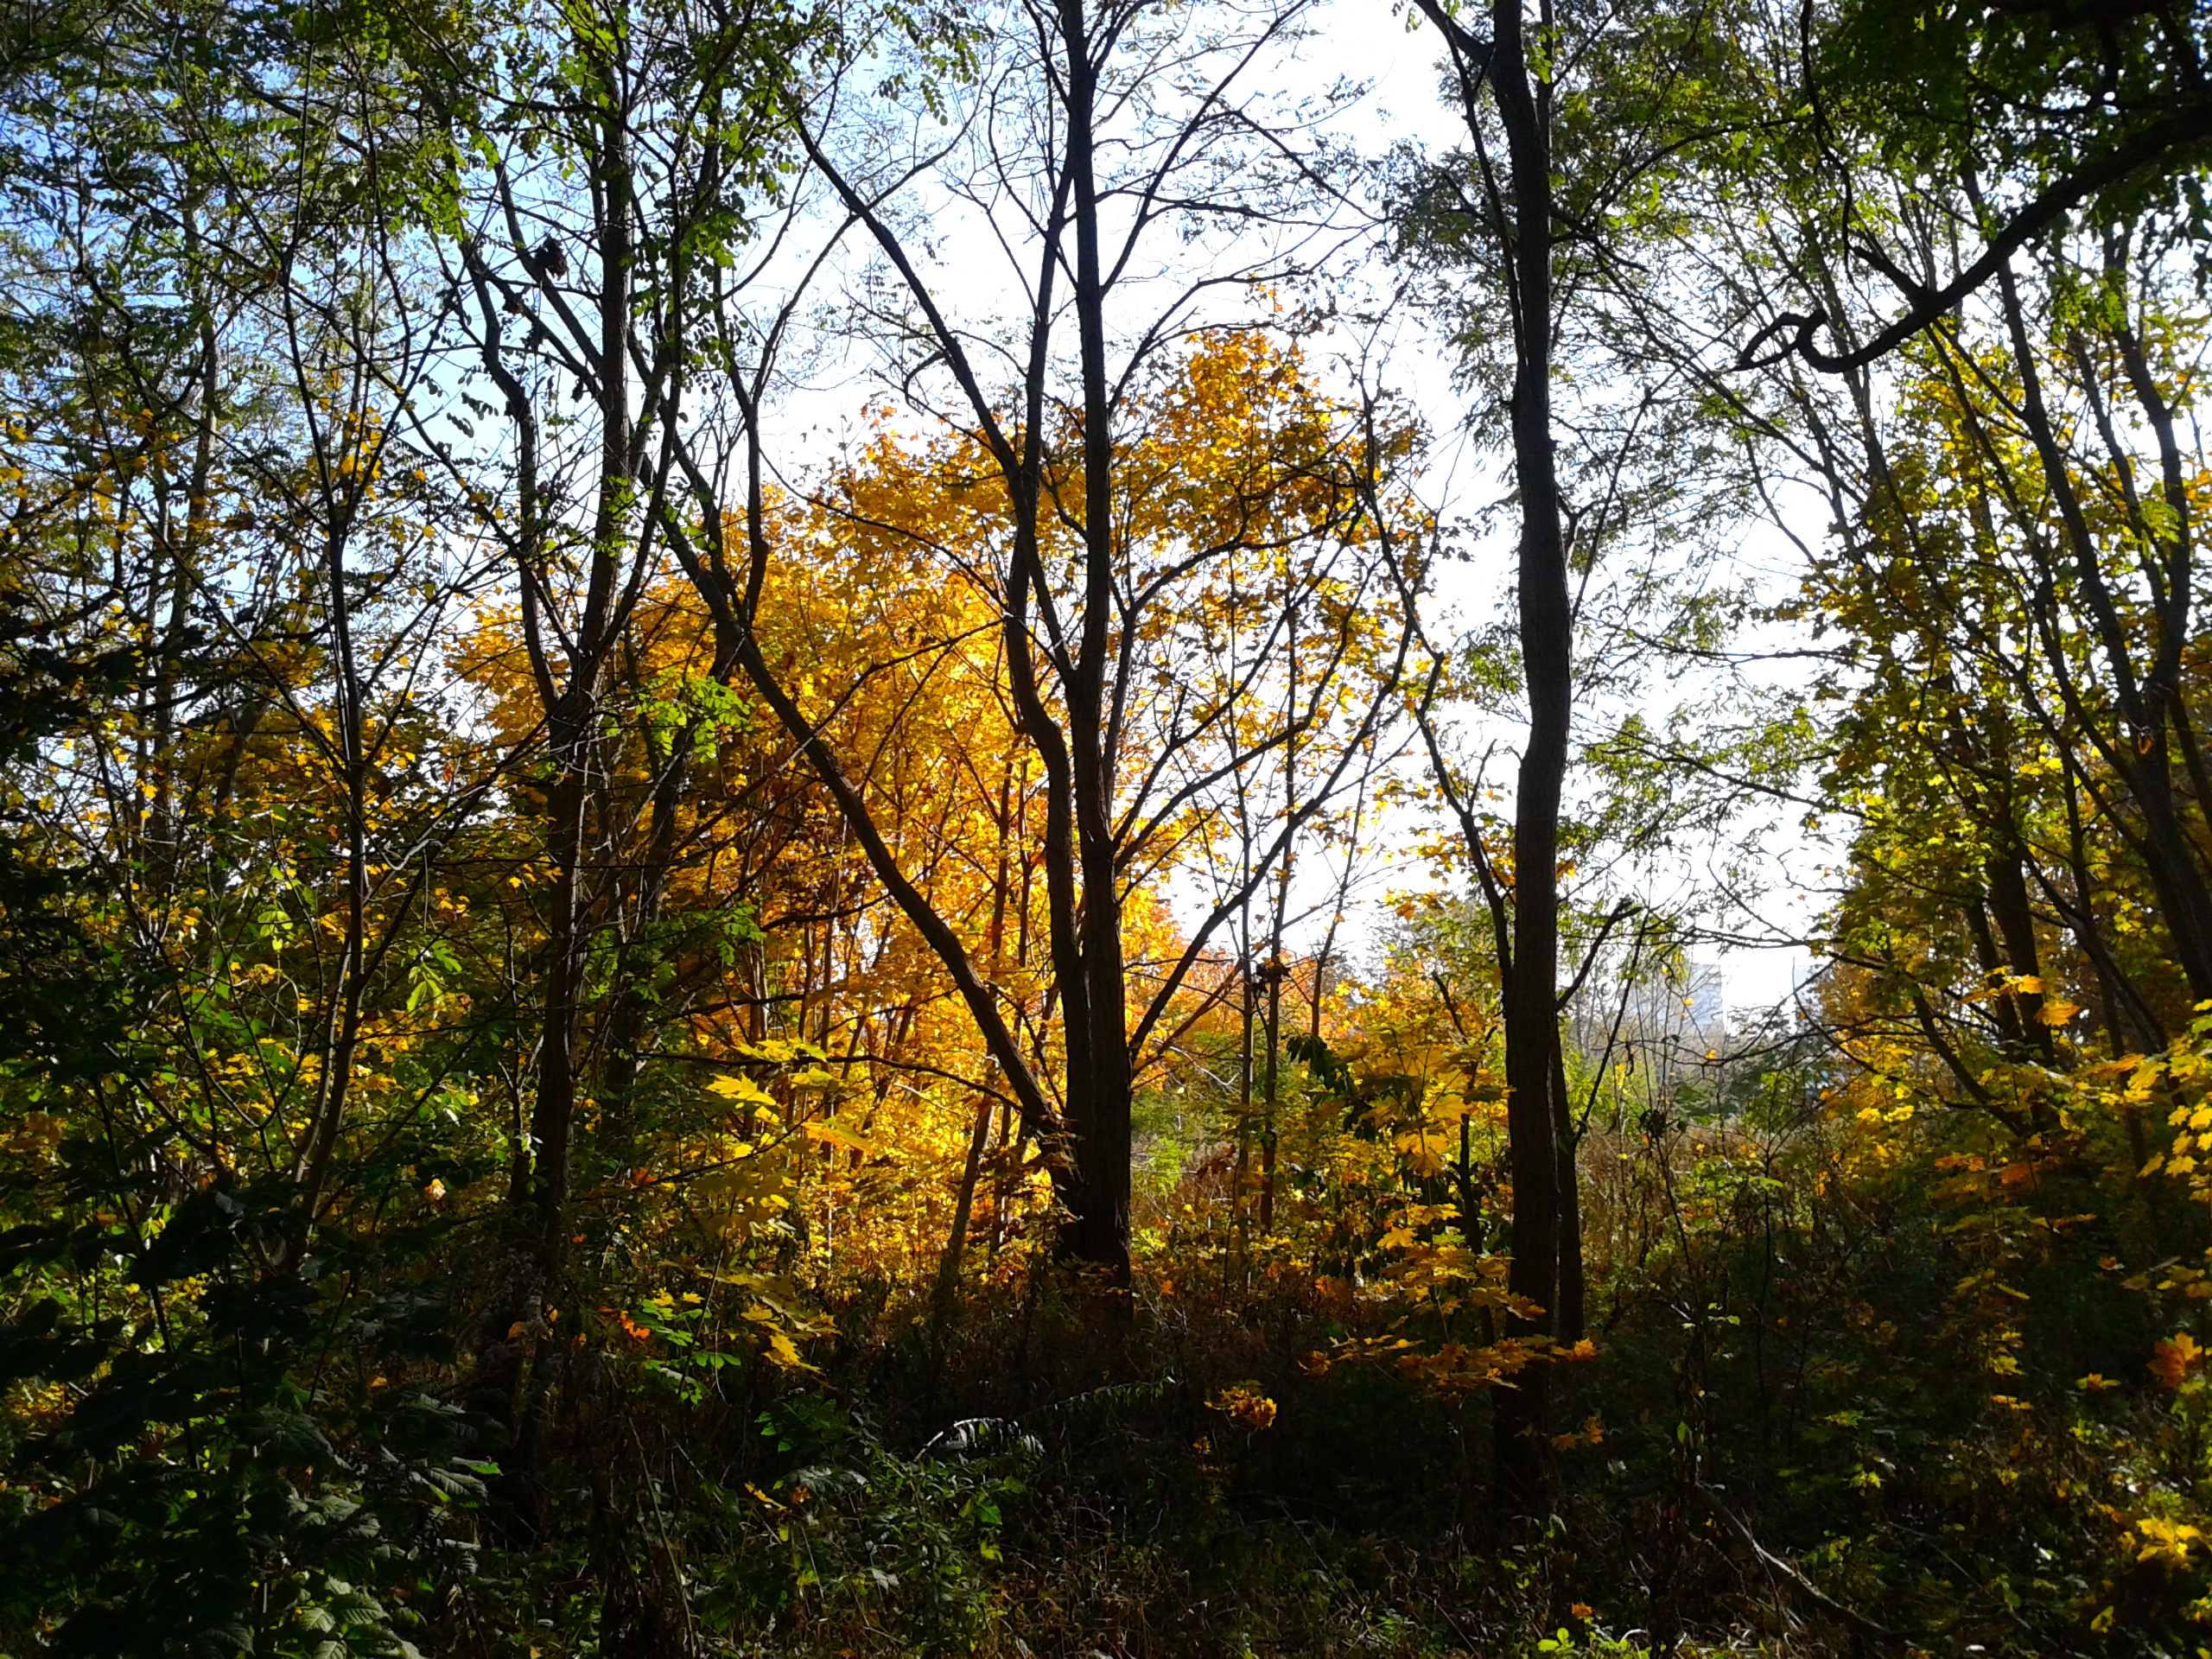
tree, nature, forest, wilderness, branch, plant, meadow, sunlight, morning, leaf, foliage, autumn, season, gold, deciduous, grove, woodland, habitat, autumn gold, yellow leaves, ecosystem, biome, old growth forest, natural environment, woody plant, temperate broadleaf and mixed forest, temperate coniferous forest